Pfahlbaumuseum Unteruhldingen

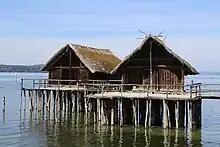
Neolithic houses “Riedschachen”

Is an idealistic reconstruction of late Bronze Age buildings on a platform, built between 1923 and 1931.